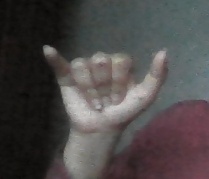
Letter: ya